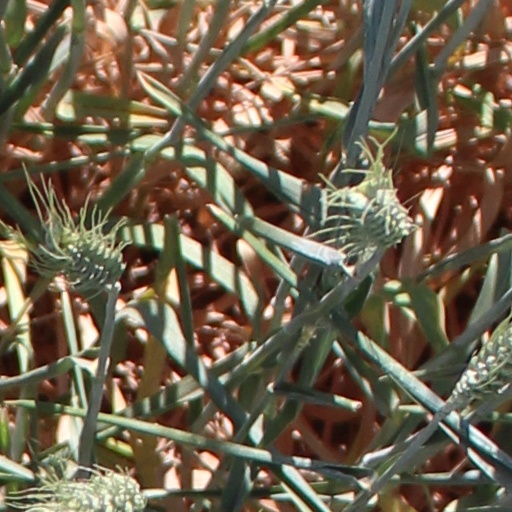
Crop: wheat